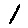
Label: 1